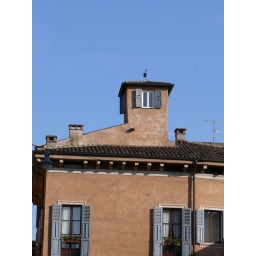
Little tower at the top of this roof in Verona (Veneto - ITALY)